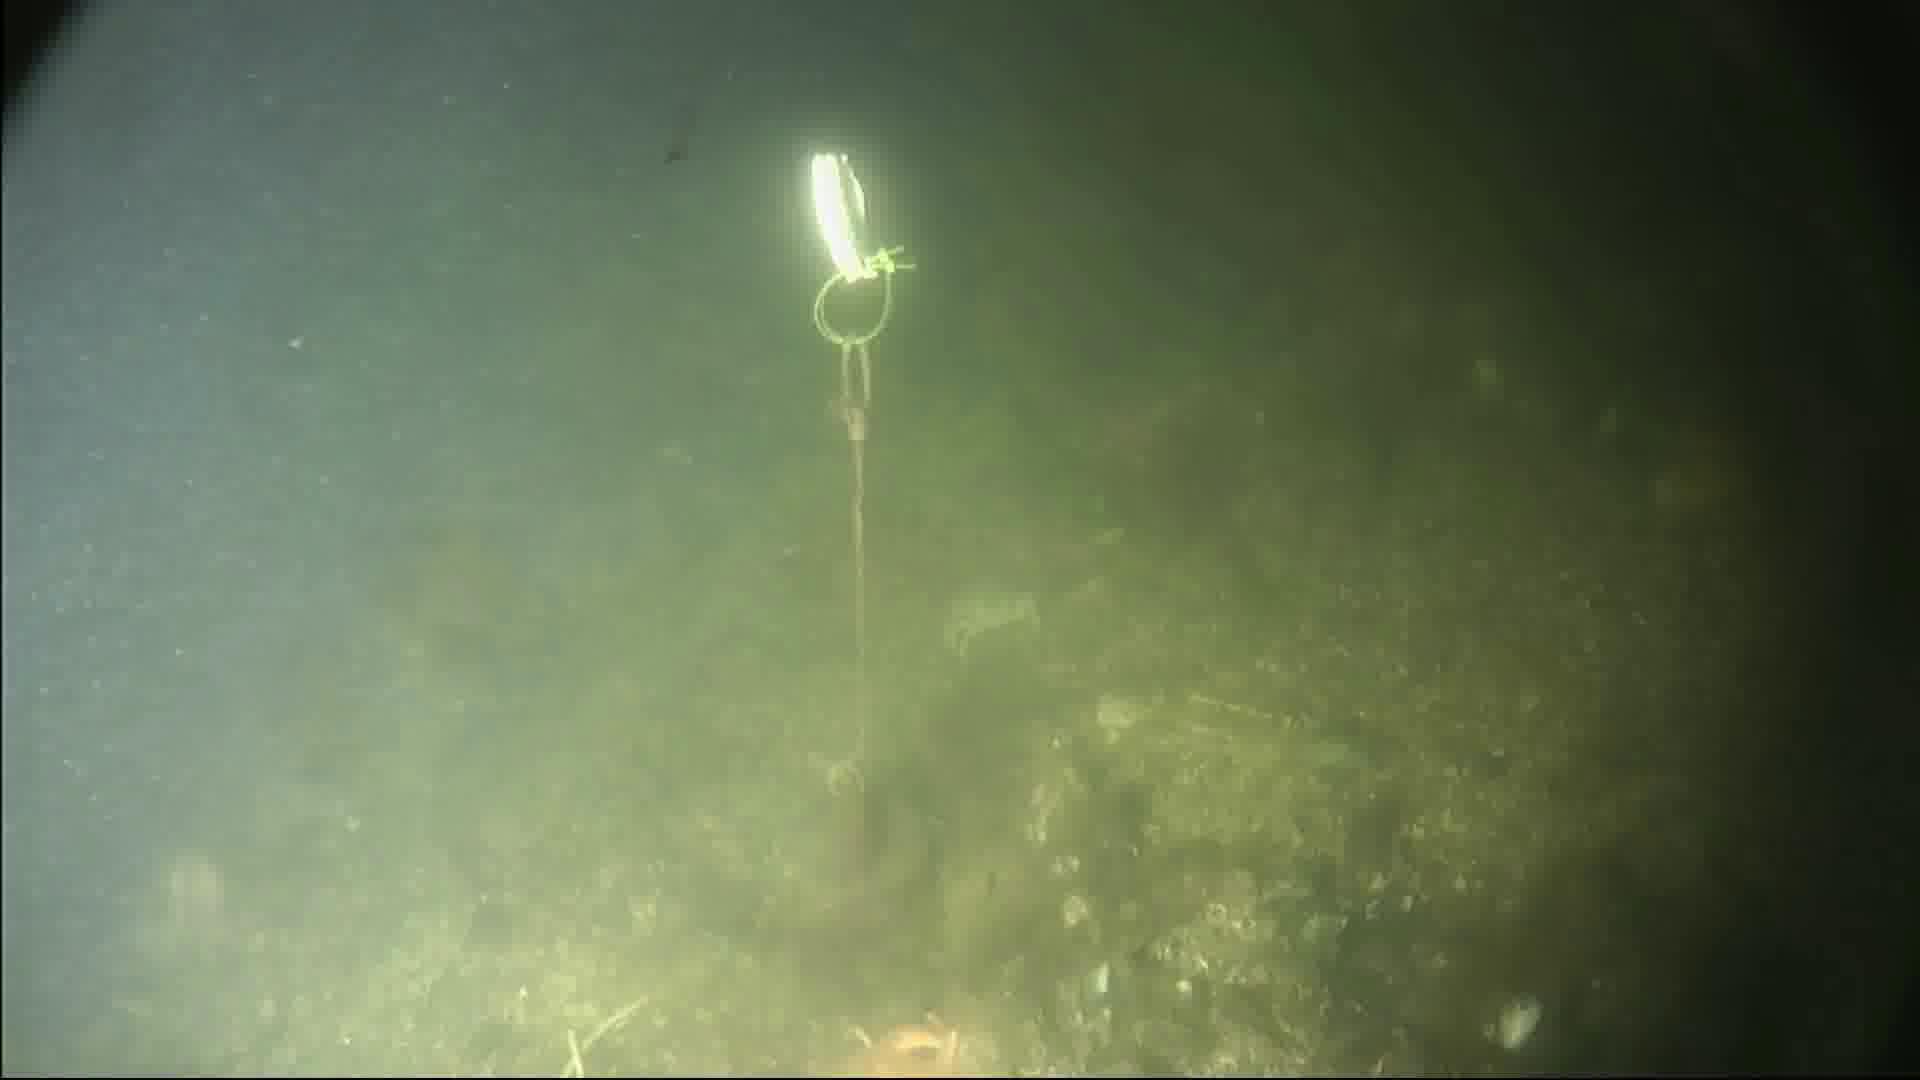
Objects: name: starfish
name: crab